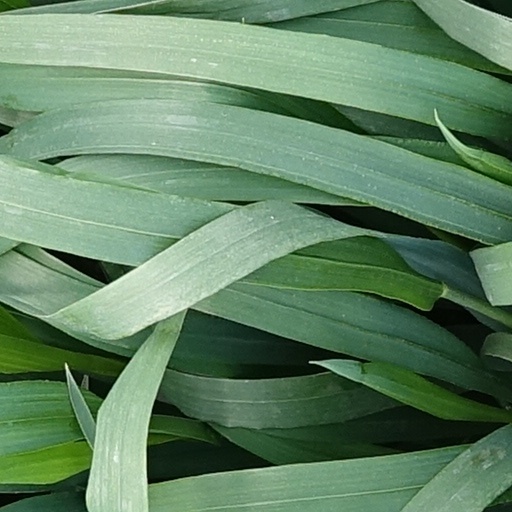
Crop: wheat